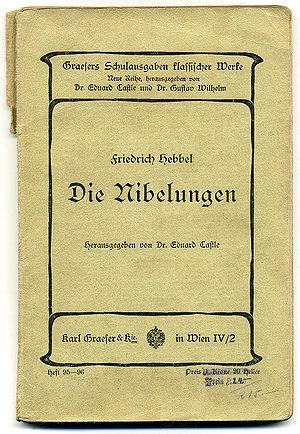
La Chanson des Nibelungen est une épopée médiévale en moyen haut-allemand composée au XIIIᵉ siècle.
Christian Friedrich Hebbel, né le 18 mars 1813 à Wesselburen, mort le 13 décembre 1863 à Vienne, était un poète et un dramaturge allemand.